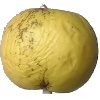
Label: golden_apple